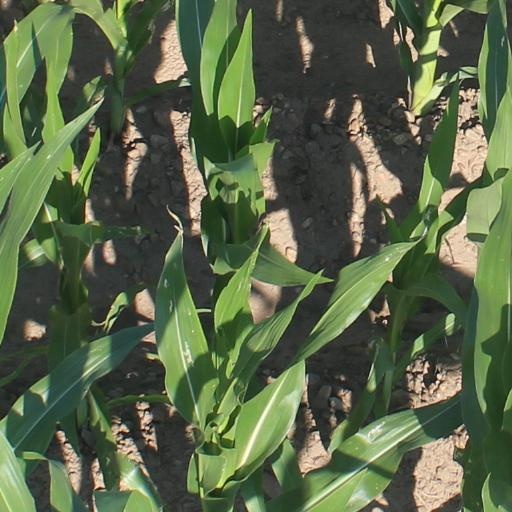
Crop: maize; corn